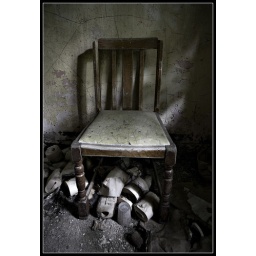
Found this chair hiding under some stairs , hogging all the IZAL toilet roll .